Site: brandenburg
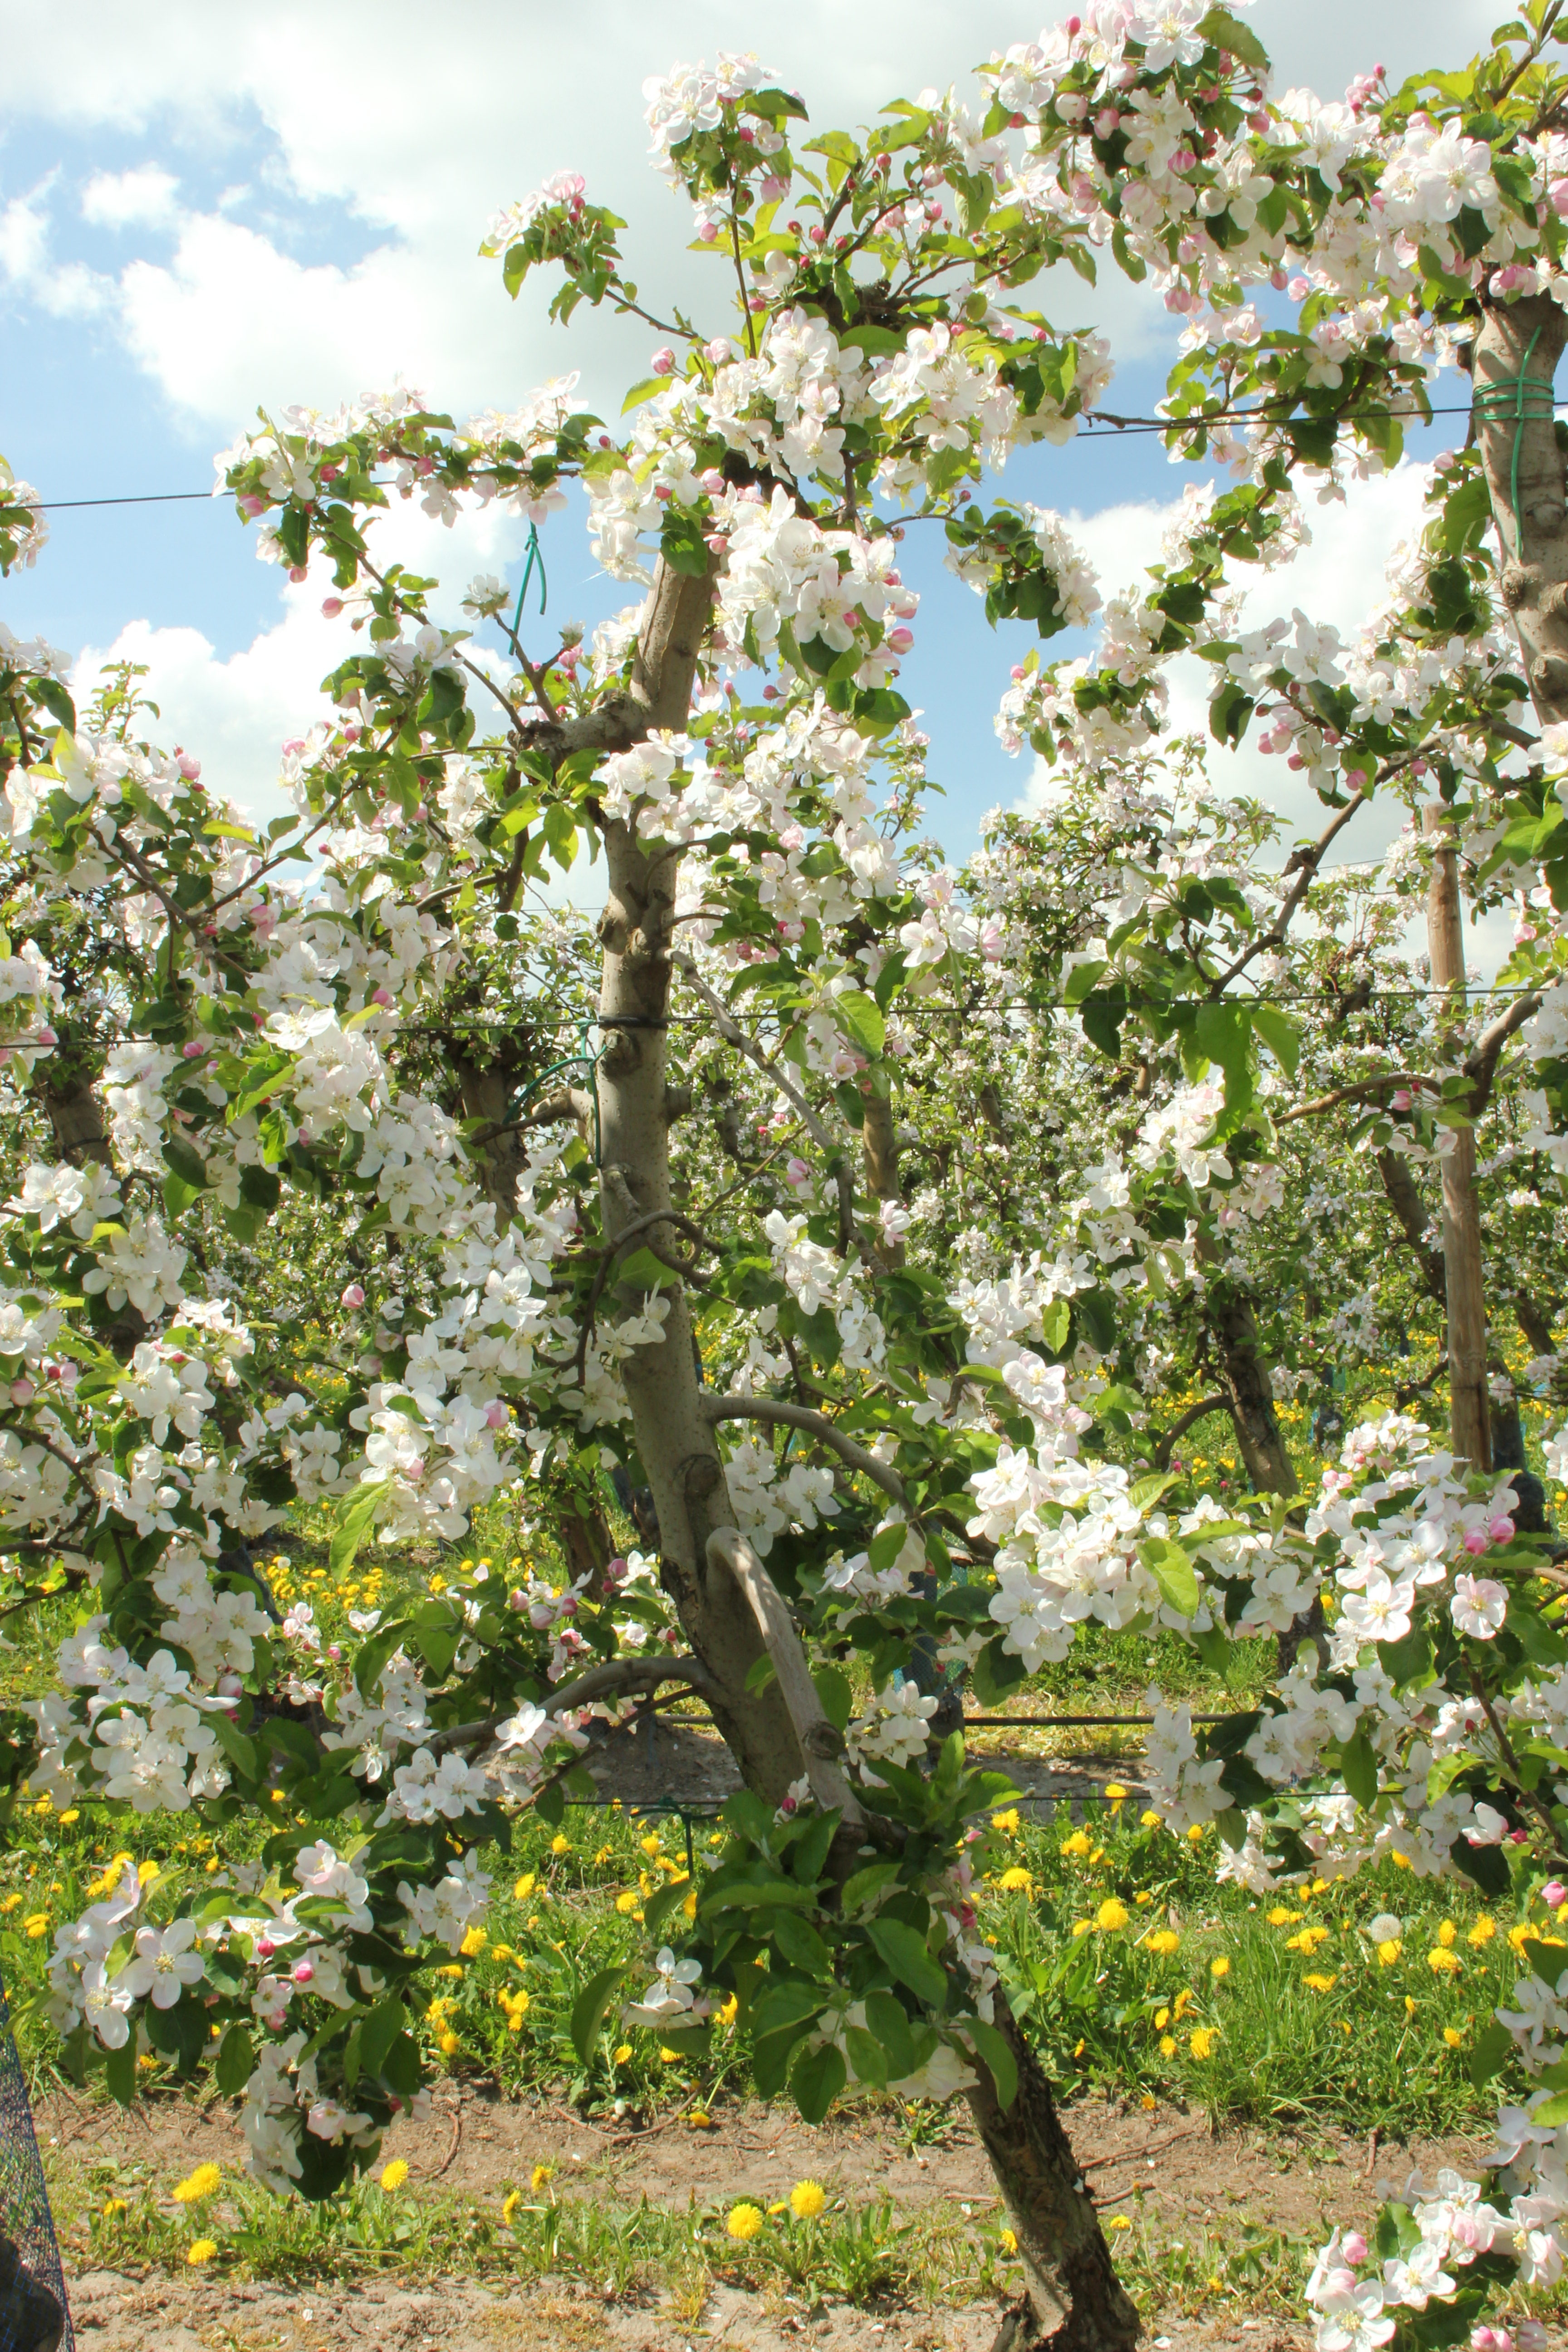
Growth stage (BBCH 65): Flowering